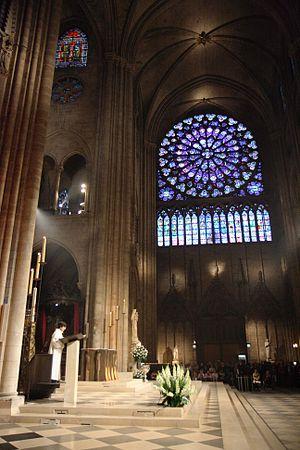
Messe, cathédrale de Notre-Dame de Paris Suomi: Messu Notre-Damen katedraalissa Pariisissa
La messe est une cérémonie chrétienne au cours de laquelle le ou les prêtres officiants célèbrent l’eucharistie, actualisation de l'unique sacrifice rédempteur de Jésus-Christ. Dans les traditions catholiques et orthodoxes, elle constitue le point culminant de la liturgie chrétienne, tandis que les protestants mettent l'accent sur la prédication.
La cathédrale Notre-Dame de Paris, communément appelée Notre-Dame, est l'un des monuments les plus emblématiques de Paris et de la France. Elle est située sur l'île de la Cité et est un lieu de culte catholique, siège de l'archidiocèse de Paris, dédiée à la Vierge Marie.